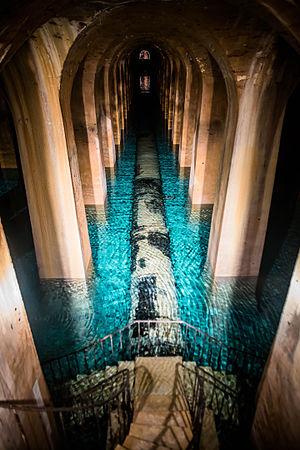
Tuyau d'arrivé d'eau de source dans un des grands bassins du réservoir de Montsouris.
Le réservoir de Montsouris, nommé parfois réservoir de la Vanne, est l'un des cinq principaux réservoirs d'eau de la ville de Paris. Situé dans le 14ᵉ arrondissement de la capitale, l'ouvrage a été achevé en 1873, pour l'alimentation en eau de toute la partie sud de la ville. En 2010, il est géré par la société Eau de Paris.